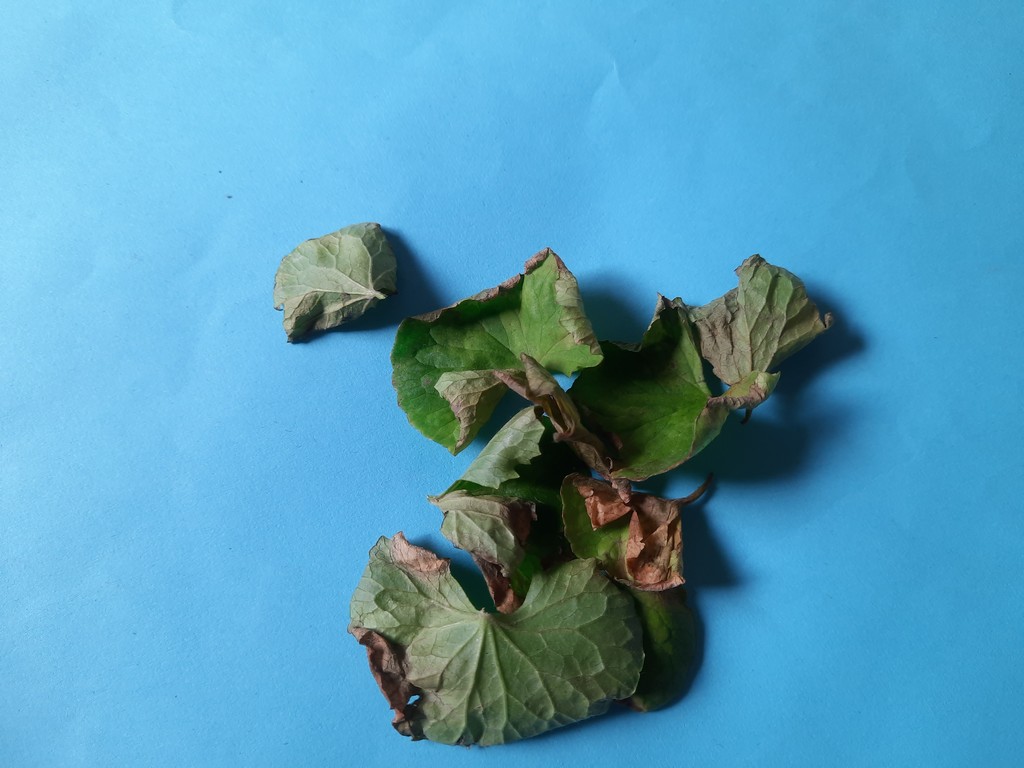
Label: Unhealthy